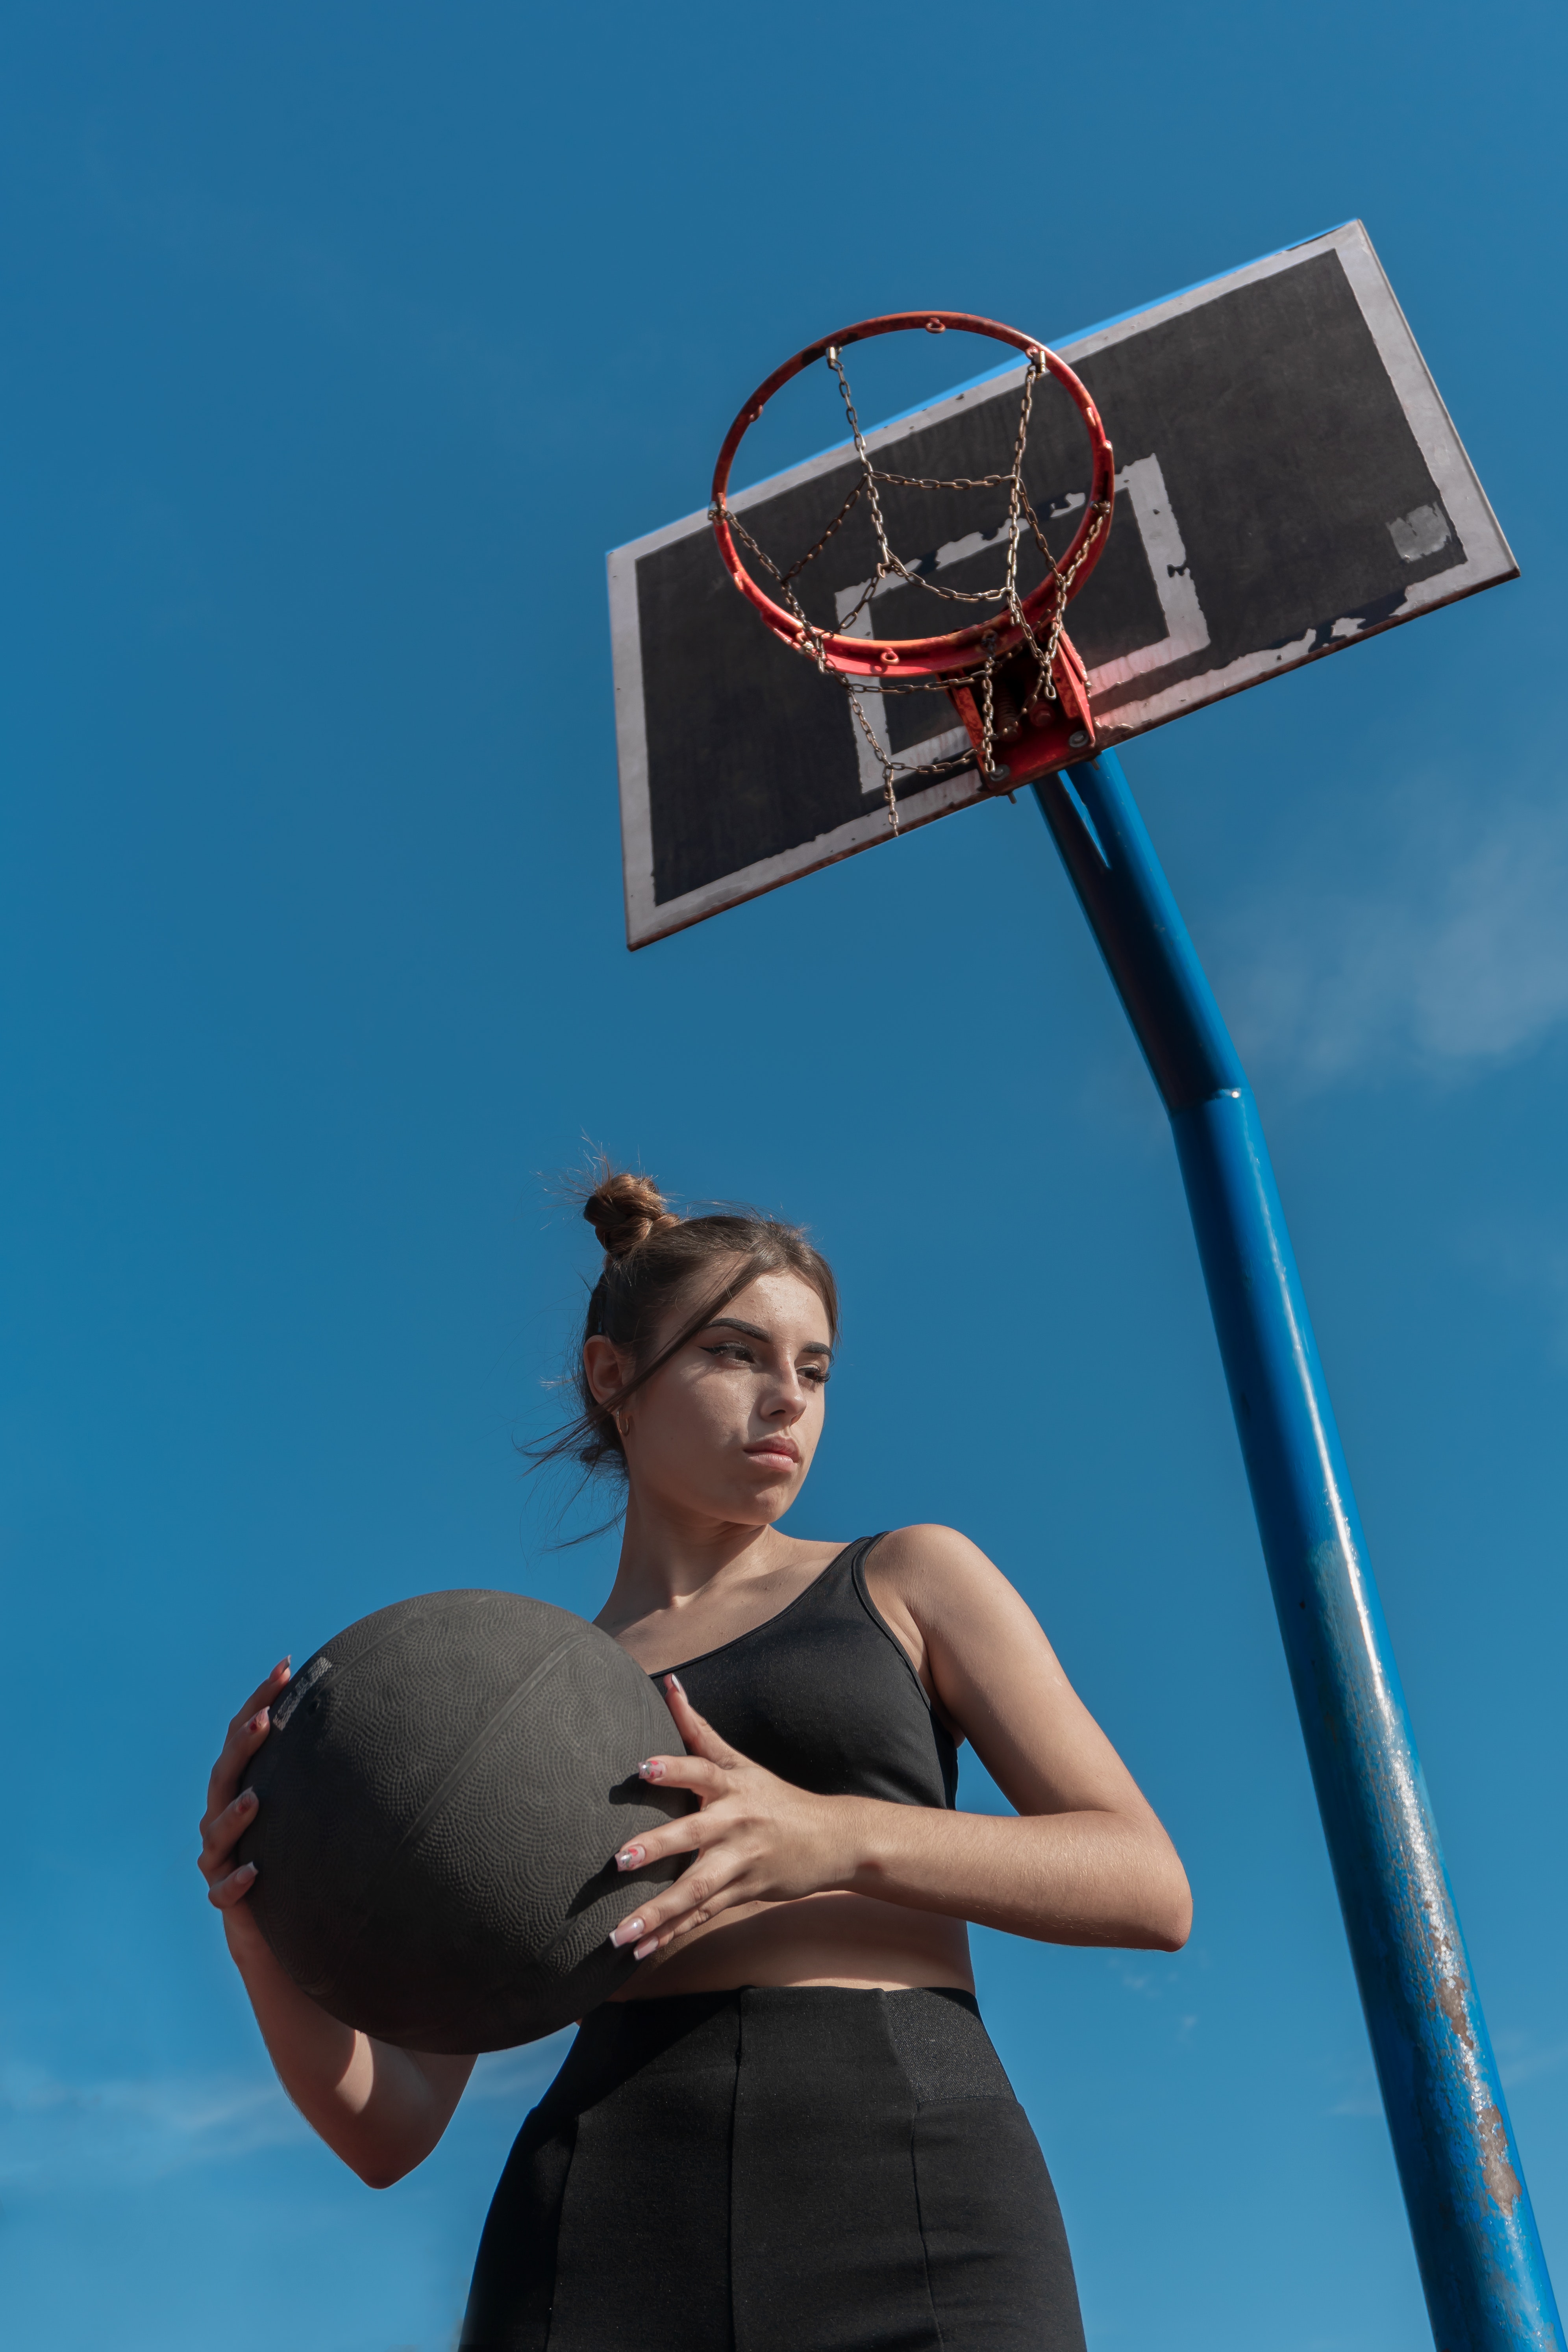
woman, sky, basketball, basketball hoop, streetball, sleeve, standing, cloud, red, basketball court, flash photography, t shirt, leisure, electric blue, elbow, fun, pole, waist, ball game, net, team sport, eyewear, jewellery, advertising